George H. Atkinson

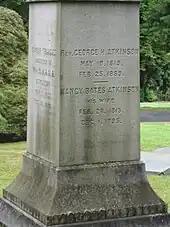
Gravemarker

In 1872, George Atkinson left his church to begin missionary work. By 1880 he was named as Superintendent of Missions of Congregational Churches of Oregon and Washington Territory. With this he traveled throughout the region, and is credited with coining the phrase "Inland Empire" to describe eastern regions of Oregon and Washington. In 1885, his district was split, and Atkinson remained in charge of the Oregon section until his death in Portland on February 25, 1889.